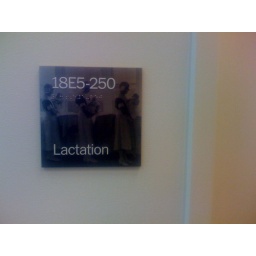
Best seat in the house